Juan Sáenz-Díez García

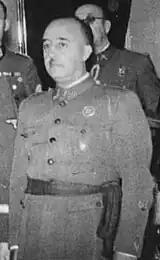
Franco, 1940s

In late December 1936 Sáenz-Díez took part in a meeting of Junta Nacional in Toledo, intended to discuss Franco's demand that the party leader, Manuel Fal, leaves Spain; nothing is known about his position on the issue. In February 1937 as delegado de intendencia he travelled to the Portuguese Insua, where the exiled Fal had settled, to agree Carlist position versus the looming threat of amalgamation into a new state party. The meeting seemed to have ended with supporters of an intransigent stand gaining the upper hand, but during the next two meetings the balance tilted towards a conciliatory position and ultimately non-resistance to Unification Decree. It is not known whether initially Sáenz-Díez formed part of the pro-unification or the anti-unification faction, but afterward he tended to ally with the latter. In course of 1937 and 1938 he went on editing "El Correo Gallego" along vaguely Traditionalist lines. Formally a property of a freshly set up Editorial Compostela S.A., the daily was spared amalgamation into the Francoist propaganda machinery; its headquarters was moved from El Ferrol to Santiago, a Traditionalist was recruited as its chief editor and its infrastructure underwent technological upgrade, fitted with modern printing machinery.